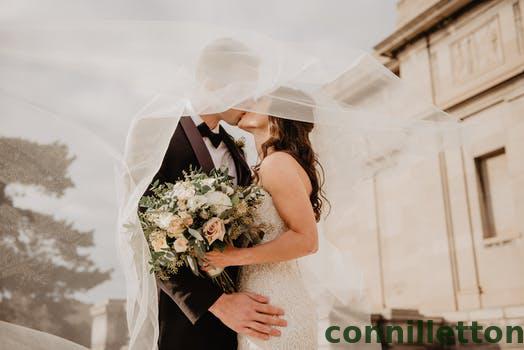
Label: Watermark